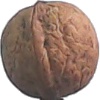
Label: walnut